Railway Hotel, Gympie

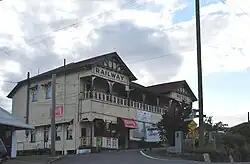
Railway Hotel, 2010

Railway Hotel is a heritage-listed hotel at 1 Station Road, Gympie, Gympie Region, Queensland, Australia. It was designed by Alexander Brown Wilson and built in 1915 by J J Georges. It was added to the Queensland Heritage Register on 12 June 2008.